The Wire season 5

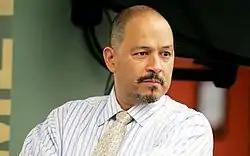
New starring cast member Clark Johnson as editor Augustus "Gus" Haynes.

It was rumored in August 2007 that "" stars Richard Belzer and Clark Johnson would guest star in the fifth season. Johnson was later confirmed as joining the starring cast to play Gus Haynes, "a city editor who tries to hold the line against dwindling coverage, buyouts, and pseudo-news.""The New Yorker" described an early scene from the season where Haynes rants about a reporter inserting a charred doll into scenes of fires to eke more sympathy from his readers. Johnson also directed the final episode of the show. In the episode "Took," Belzer made a cameo appearance as John Munch, the police detective he has portrayed since 1993 on "Homicide: Life on the Street" (1993–1999) and "" (1999–2013).